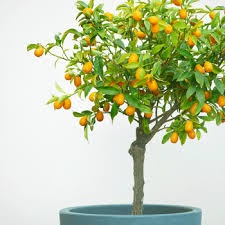
Label: mandarine